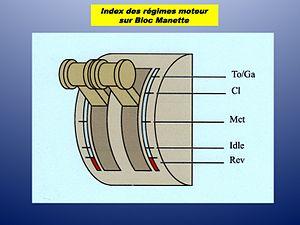
Bloc manette avec index de régime pour turboréacteur civil
Le turboréacteur est un système de propulsion qui transforme le potentiel d'énergie chimique contenu dans un carburant, associé à un comburant qu'est l'air ambiant, en énergie cinétique permettant de générer une force de réaction en milieu élastique dans le sens opposé à l'éjection.
Étymologiquement, manette est le diminutif de main. Une manette est un dispositif qui permet l'entraînement manuel d'un mécanisme, de contacts électriques, de potentiomètres, de capteurs. Elle a souvent la forme d'une poignée allongée, en métal ou en plastique rigide. En tant que levier, elle amplifie l'effort. Cette forme est appréciée pour sa précision. Une assistance électrique ou hydraulique associée à cette commande peut fournir des efforts très importants.